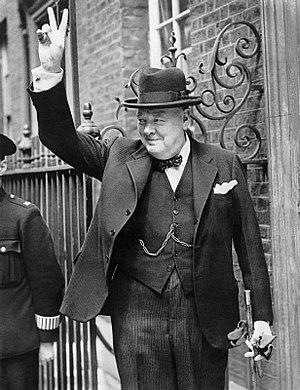
1er juin : le Douglas DC-3 du vol BOAC 777, partant de l'aéroport de Portela au Portugal à destination de l'aéroport de Whitchurch, près de Bristol, en Angleterre est attaqué par huit chasseurs-bombardiers à long rayon d'action allemands Junkers Ju 88C-6, au large de la côte Française dans le golfe de Gascogne, entraînant la mort des 17 personnes à bord parmi lesquels l'acteur Leslie Howard.
Le signe V est un geste de la main réalisé en tendant vers le haut l'index et le majeur pour former un « V ». Ce signe, mondialement reconnu, indique généralement une victoire ou une réussite de manière peut-être plus expressive encore qu'un pouce levé.
Sir Winston Churchill [ˈwɪnstin ˈtʃɜːtʃɪl], né le 30 novembre 1874 à Woodstock et mort le 24 janvier 1965 à Londres, est un homme d'État britannique. Sa ténacité face au nazisme, son action décisive en tant que Premier ministre du Royaume-Uni durant la Seconde Guerre mondiale, joints à ses talents d'orateur et à ses bons mots, ont fait de lui un des hommes politiques les plus reconnus du XXᵉ siècle. Ne disposant pas d'une fortune personnelle, il tire l'essentiel de ses revenus de sa plume. Ses dons d'écriture seront couronnés à la fin de sa vie par le prix Nobel de littérature. Il est également un peintre estimé.
Le homburg est un couvre-chef masculin d'origine allemande popularisé depuis la fin du XIXᵉ siècle.
Chronologie de la Seconde Guerre mondiale
Le secrétaire d'État à la Défense, plus couramment appelé Defence Secretary, est, dans le gouvernement du Royaume-Uni, le ministre chargé de la politique de défense, à la tête du ministère de la Défense qui administre les forces armées britanniques. Il préside également le Conseil de la Défense.
Le complot du 20 juillet 1944 est une tentative d'assassinat visant Adolf Hitler, planifiée par des conjurés civils et militaires souhaitant le renversement du régime nazi afin de pouvoir négocier la fin de la Seconde Guerre mondiale avec les puissances alliées.